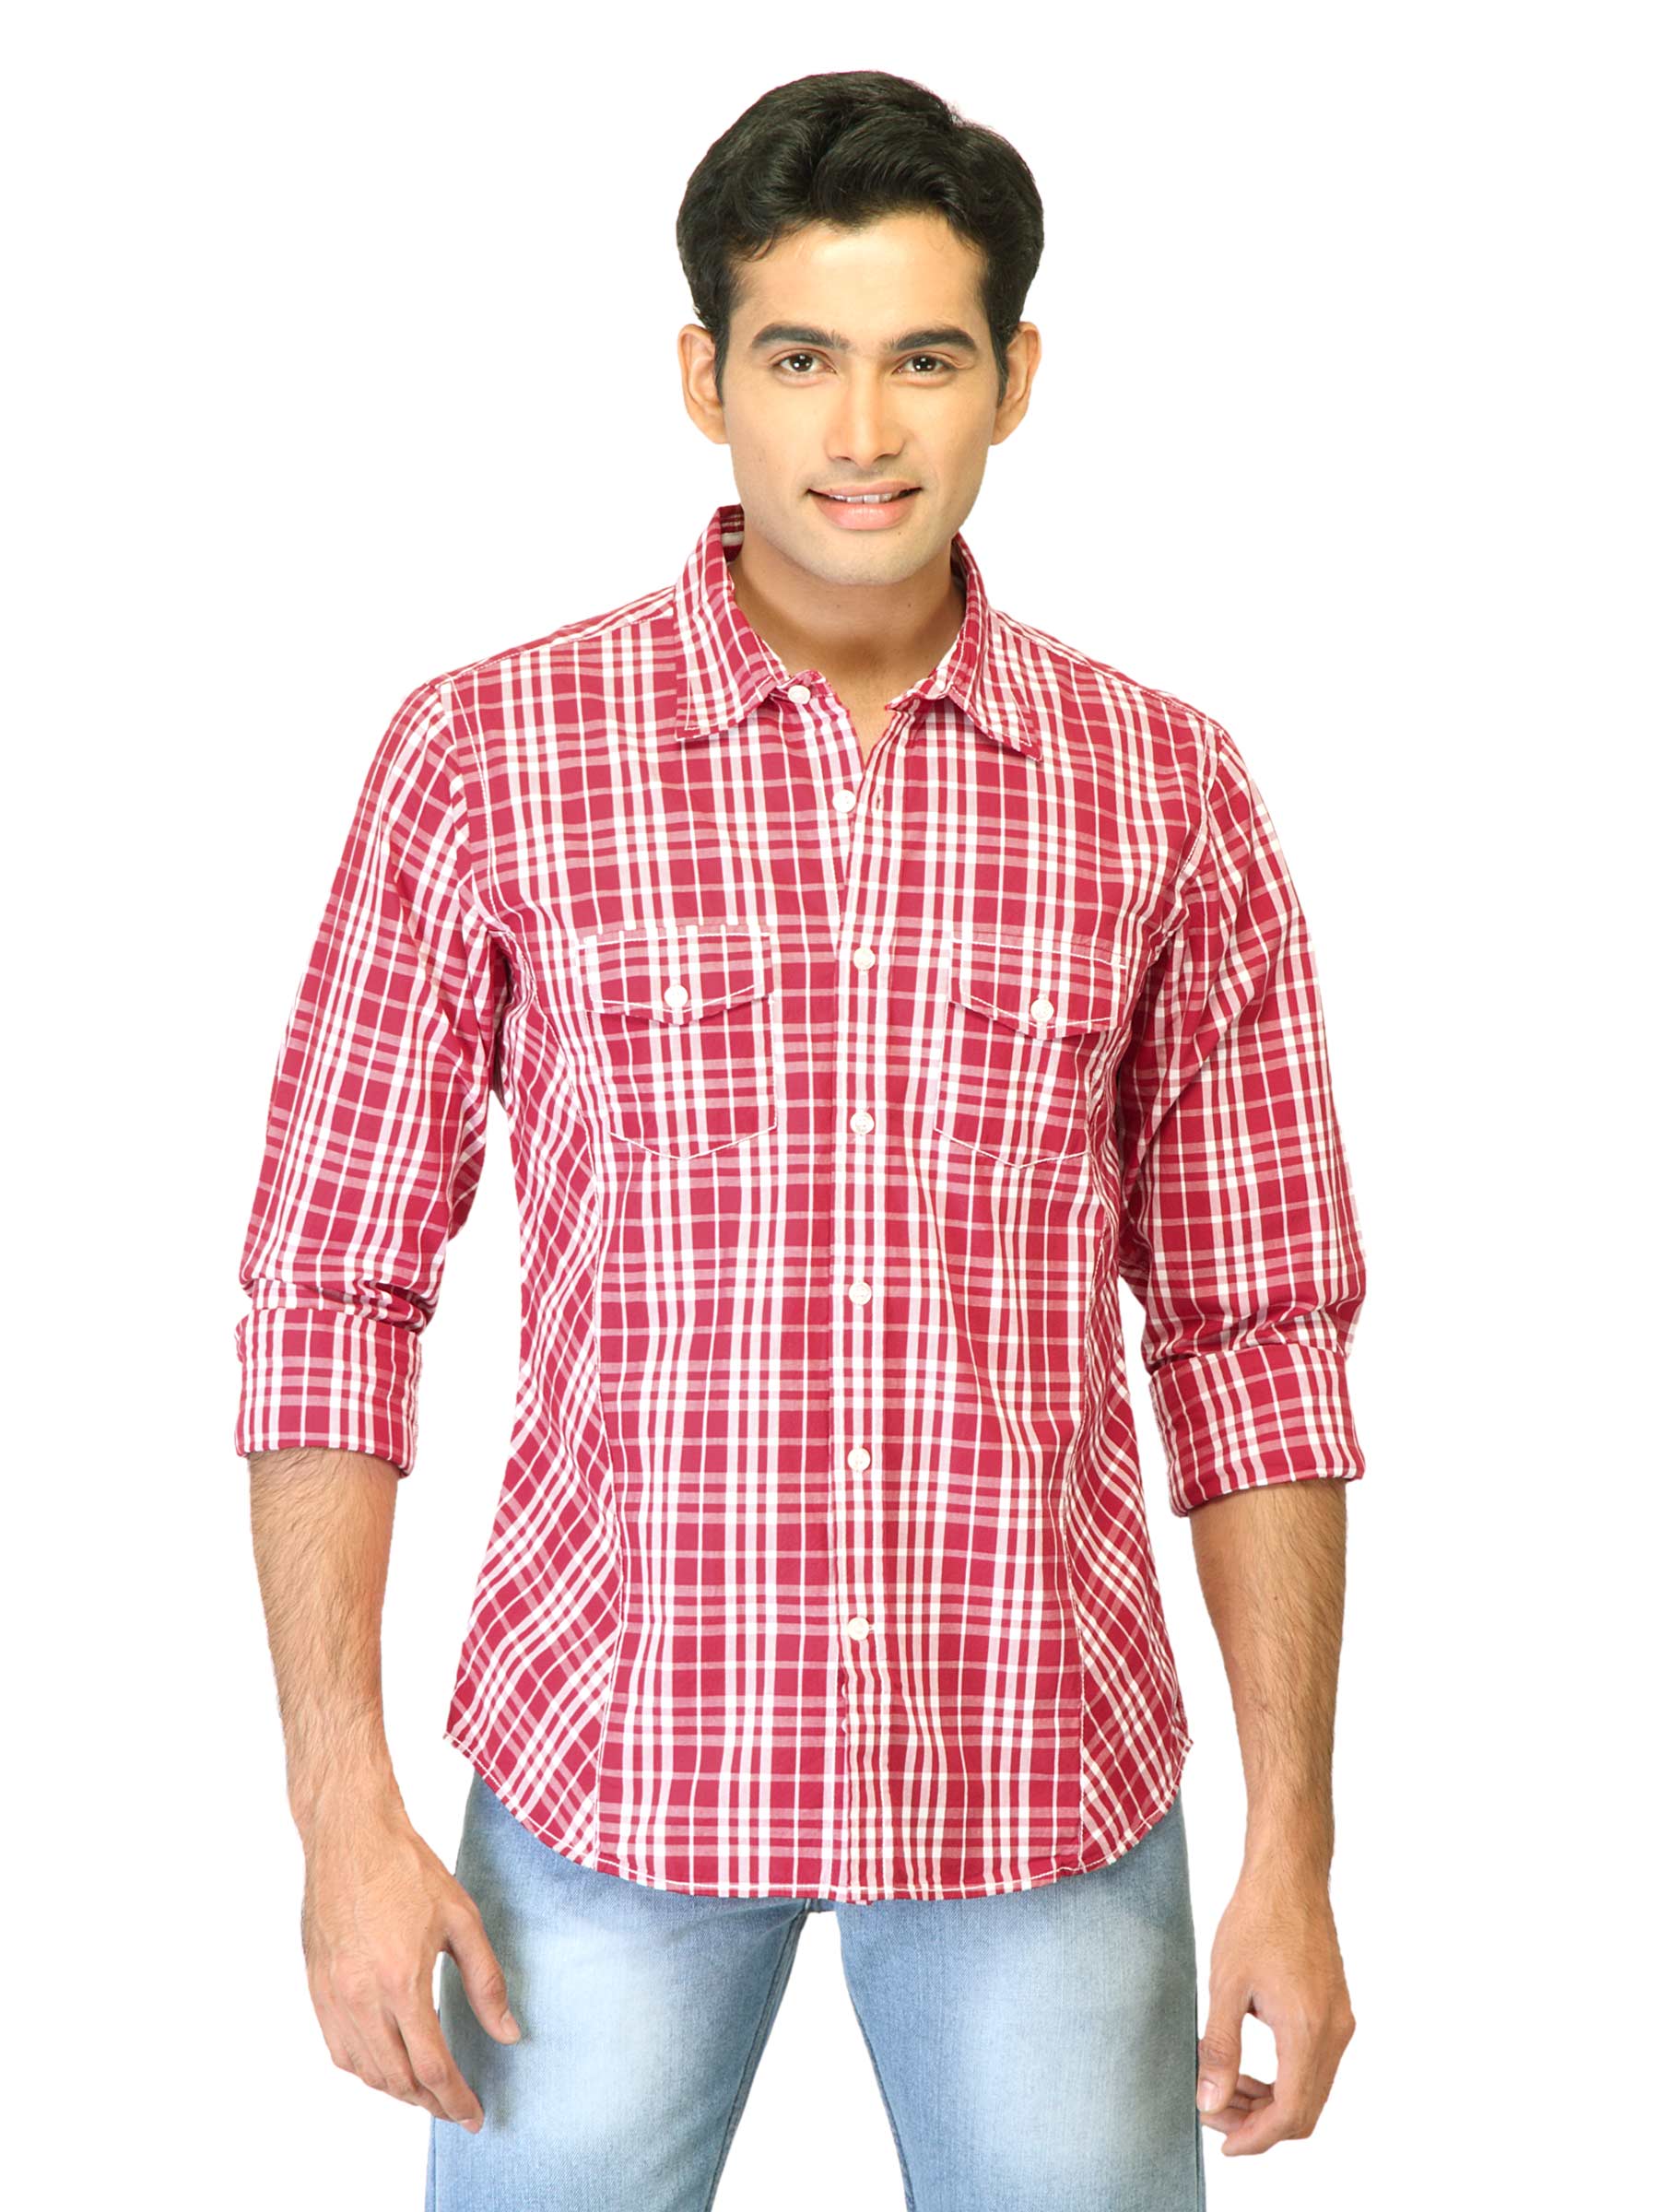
United Colors of Benetton Men Check Red Shirts
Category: Apparel / Topwear / Shirts
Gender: Men
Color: Red
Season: Summer 2011
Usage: Casual